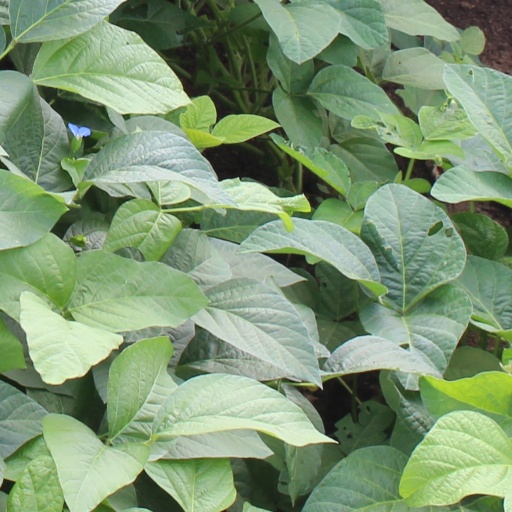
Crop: soybean